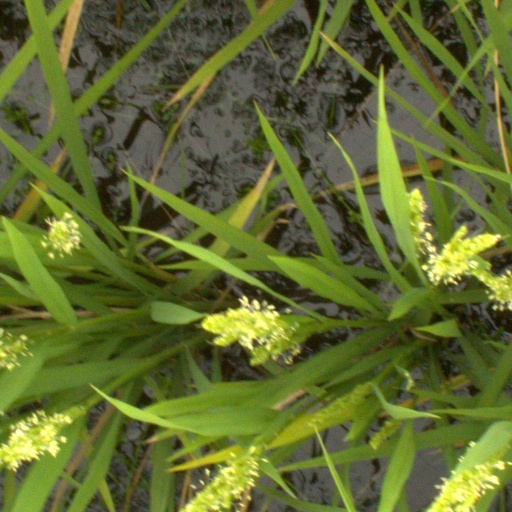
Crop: rice